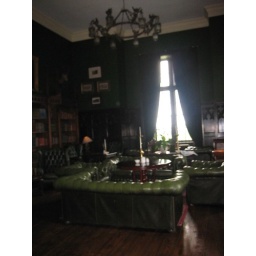
bar in castle